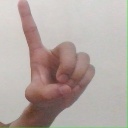
अक्षर: ड